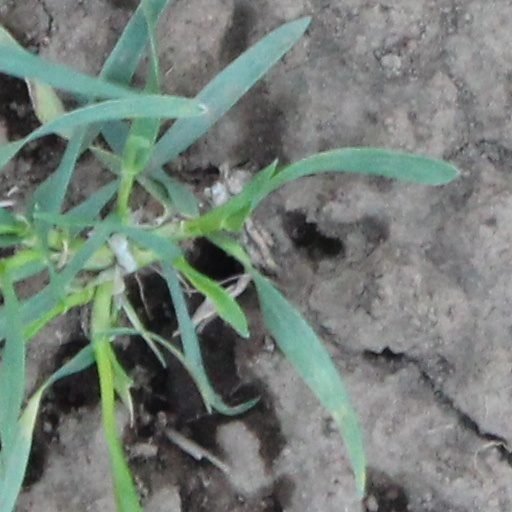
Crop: wheat